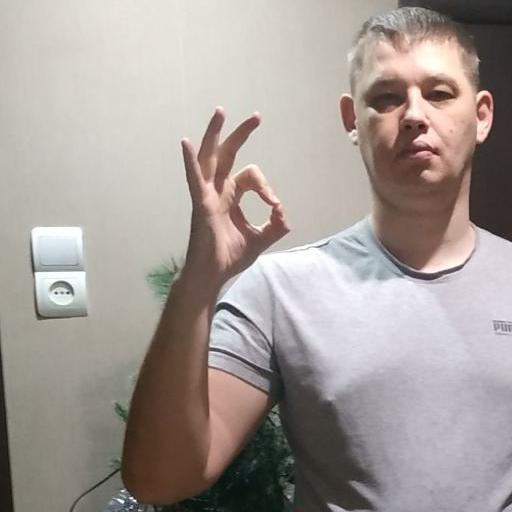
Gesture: ok